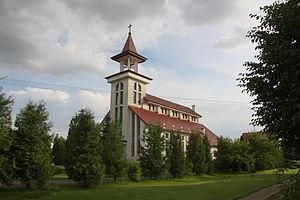
Prusiek est une localité polonaise de la gmina et du powiat de Sanok en voïvodie des Basses-Carpates.